Ukraine at the 2016 Summer Paralympics

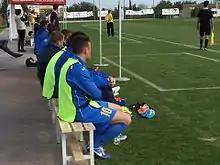
Ukrainian players watch the final game of the IFCPF Pre Paralympic Tournament Salou 2016 against Brazil from the bench.

The Ukraine national 7-a-side football team qualified for the Rio Games after finishing second at the 2015 CP World Championships after going down to Russia in the gold medal match. The country went to the tournament as reigning European champions. The team was in Group C with England and Portugal .